Sky position (RA, Dec in degrees): 151.247, 21.538
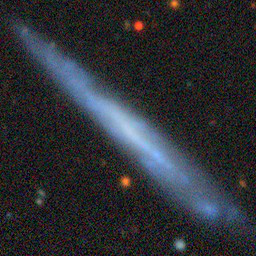
Galaxy morphology: Edge-on Galaxies without Bulge